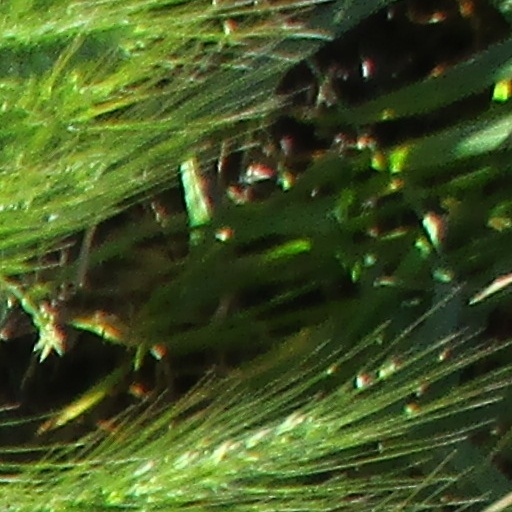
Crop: wheat